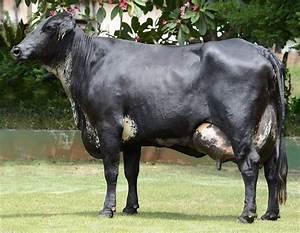
cow